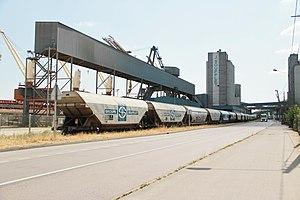
Site des moulins Soufflet à Canteleu (rive droite du port de Rouen)
Le Groupe Soufflet, est une entreprise agroalimentaire d'origine française qui est présente dans les filières orge et blé, tout en étant le premier collecteur privé de céréales en Europe, avec 4,4 millions de tonnes collectées en France et plus d’un million de tonnes à l’international. Il est présent également sur les marchés internationaux de céréales via sa filiale Soufflet Négoce.